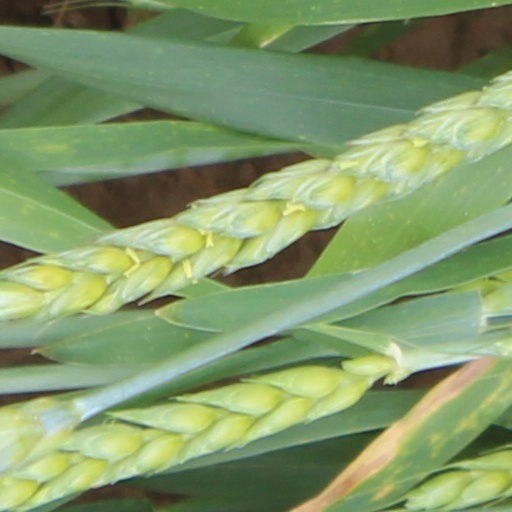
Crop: wheat